Warhammer 40,000: Conquest

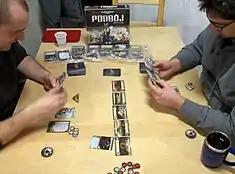
Gameplay for 2 players

Warhammer 40,000: Conquest was a Living Card Game (LCG) produced by Fantasy Flight Games from 2014 to 2017, set in Games Workshop's "Warhammer 40,000" universe.